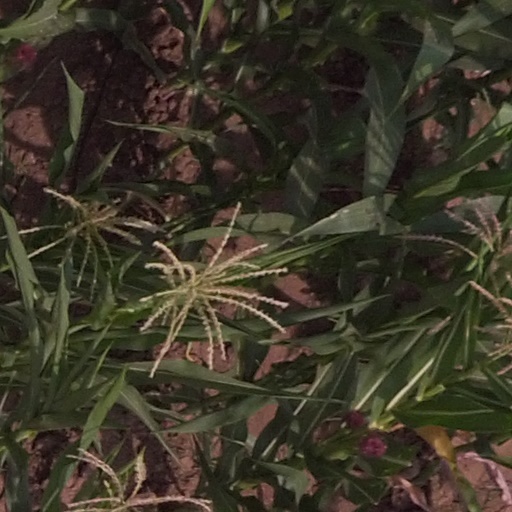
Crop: maize; corn